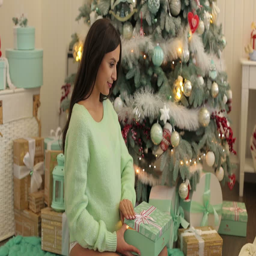
happy pregnant girl opens a magical glowing gift while sitting near christmas tree